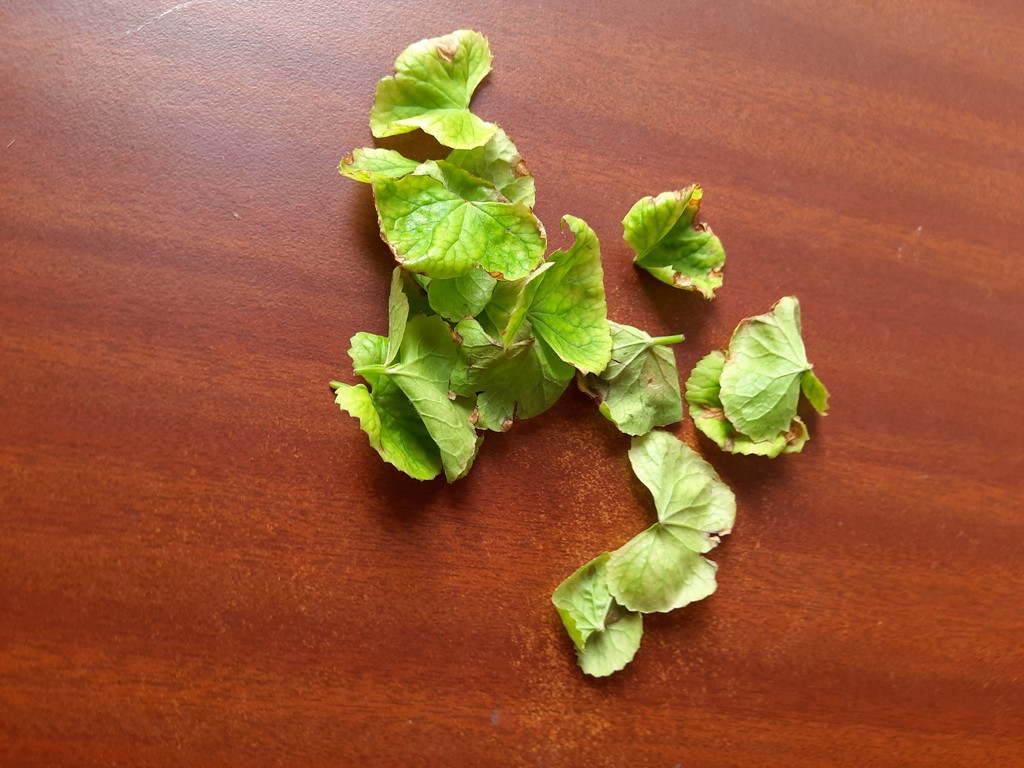
Label: Unhealthy